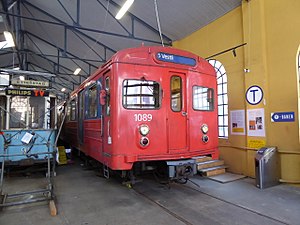
T1000
T1000-vogn hos Sporveismuseet Vognhall 5.
T1000 var en type metrovogne, der blev benyttet på T-banen i Oslo.